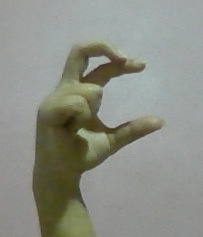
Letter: thal